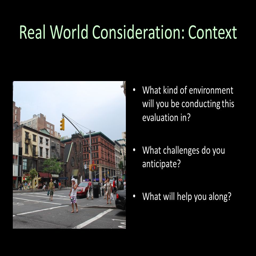
consideration : context what kind of environment will you be conducting this evaluation in .